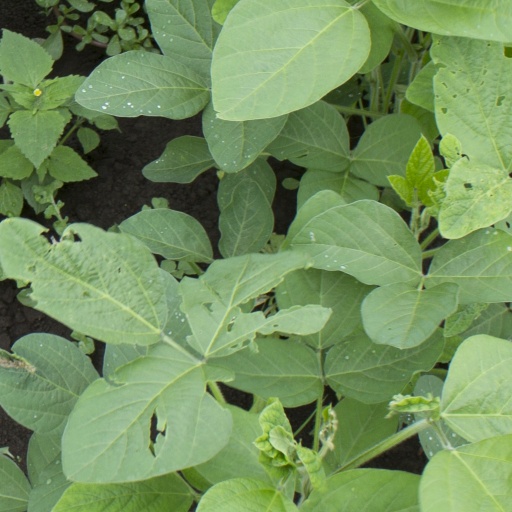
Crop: soybean